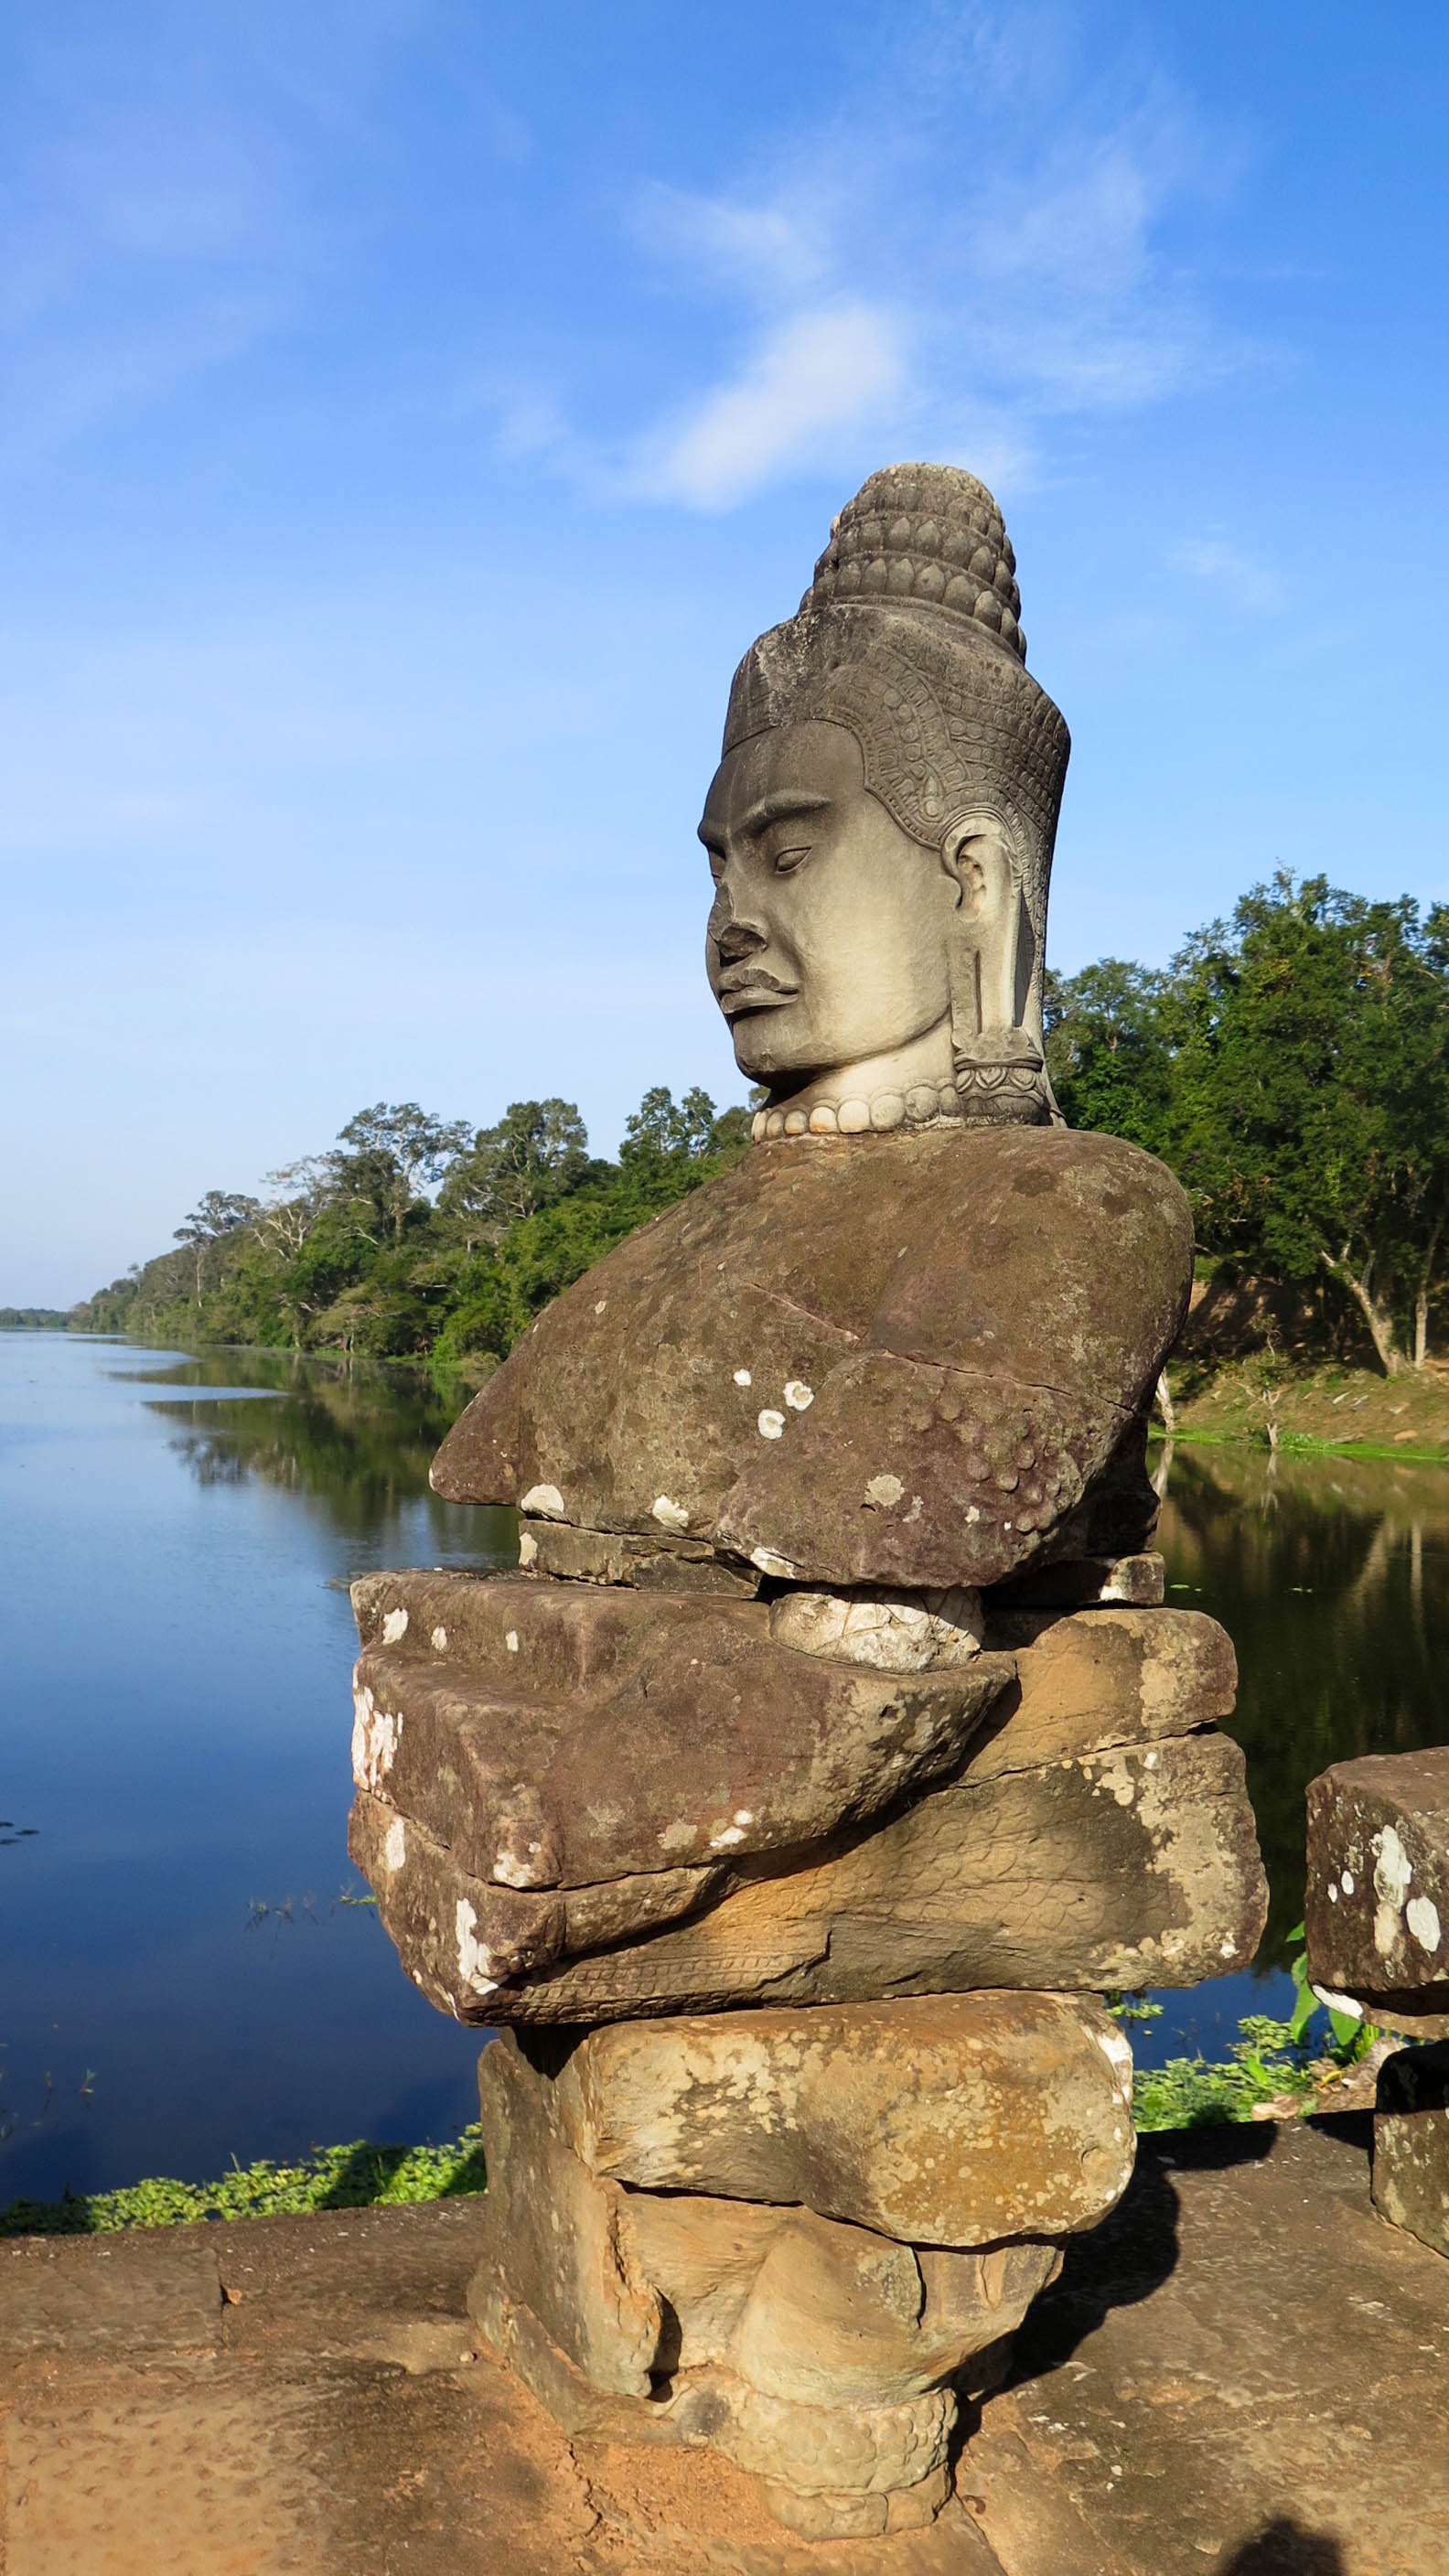
sea, water, rock, monument, vacation, statue, reflection, asia, terrain, sculpture, art, temple, cambodia, history, angkor, temple complex, ancient history, south gate